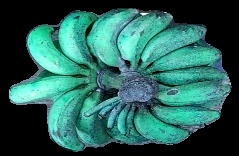
Variety: rasbale
Grade: grade3